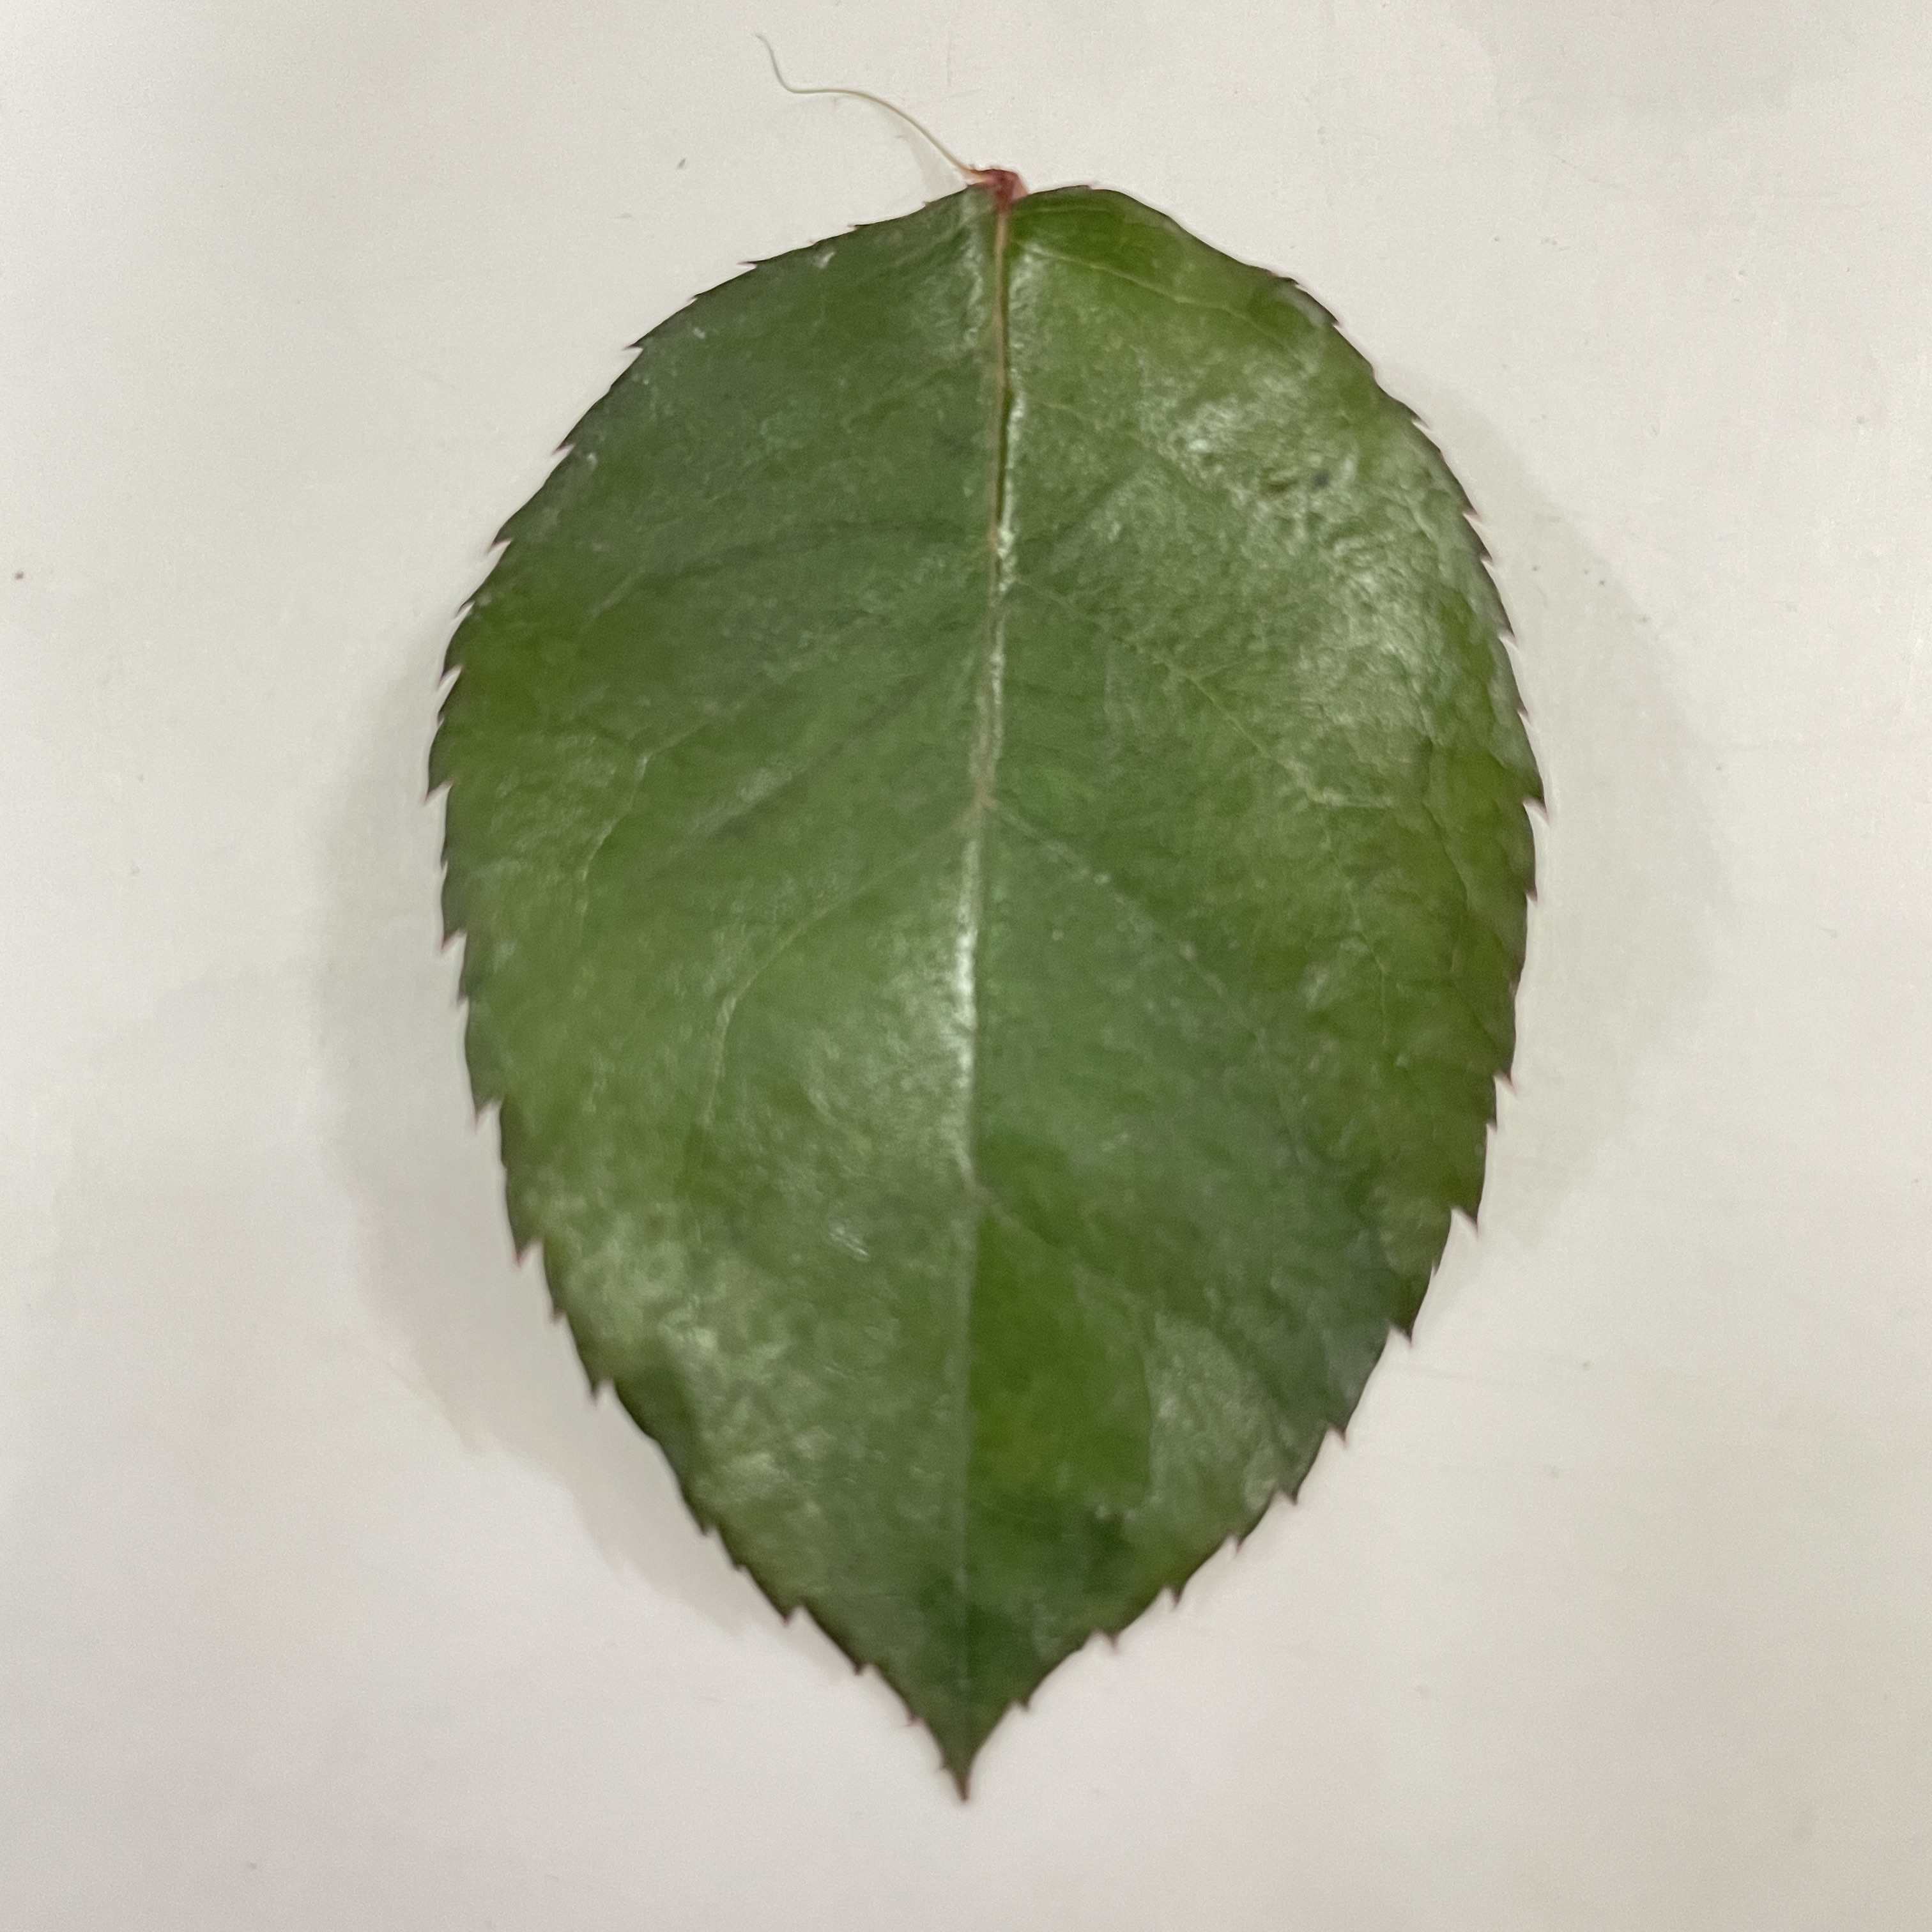
Label: Healthy Leaf